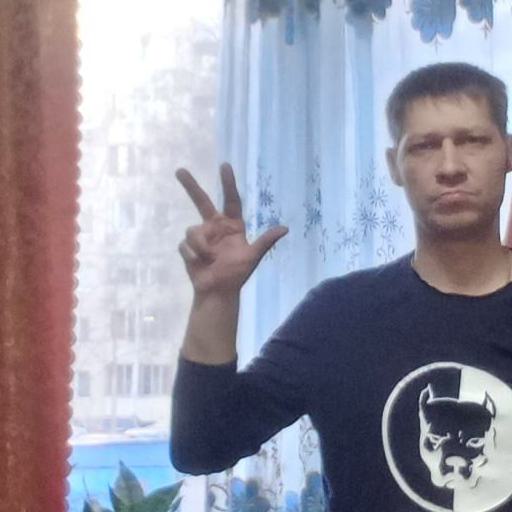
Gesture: three2